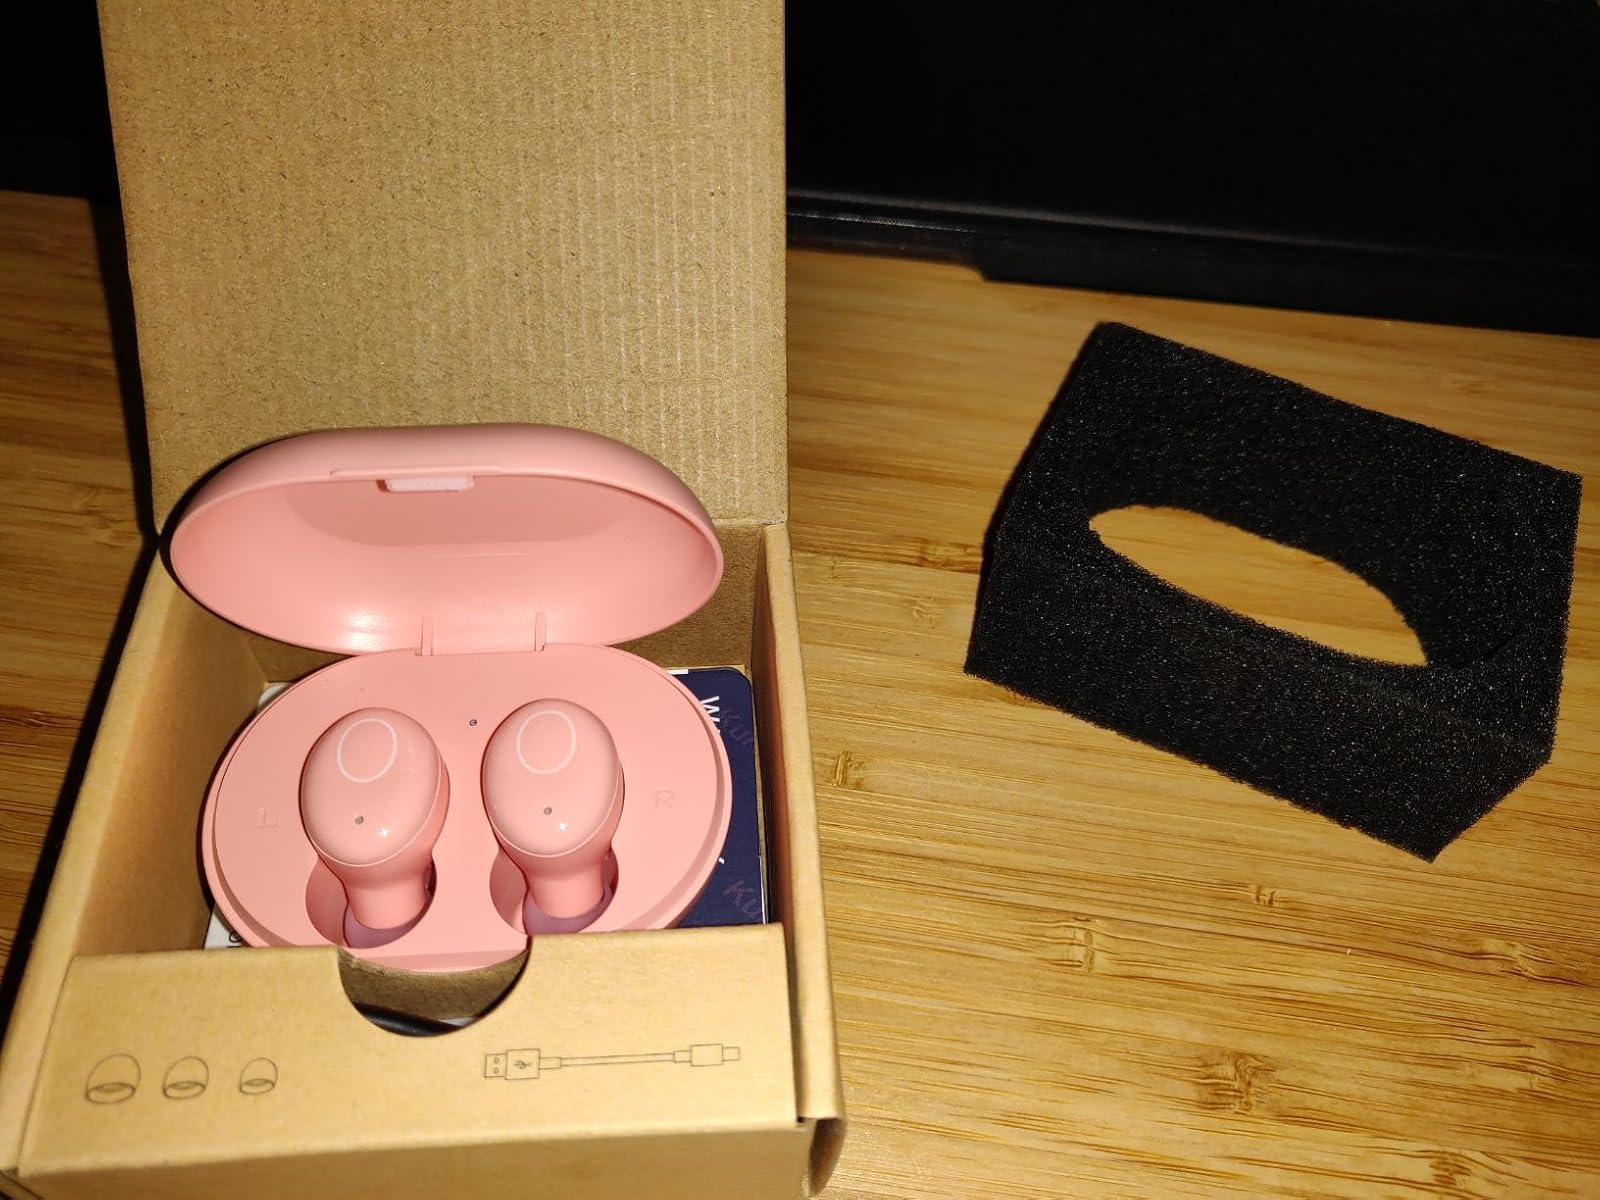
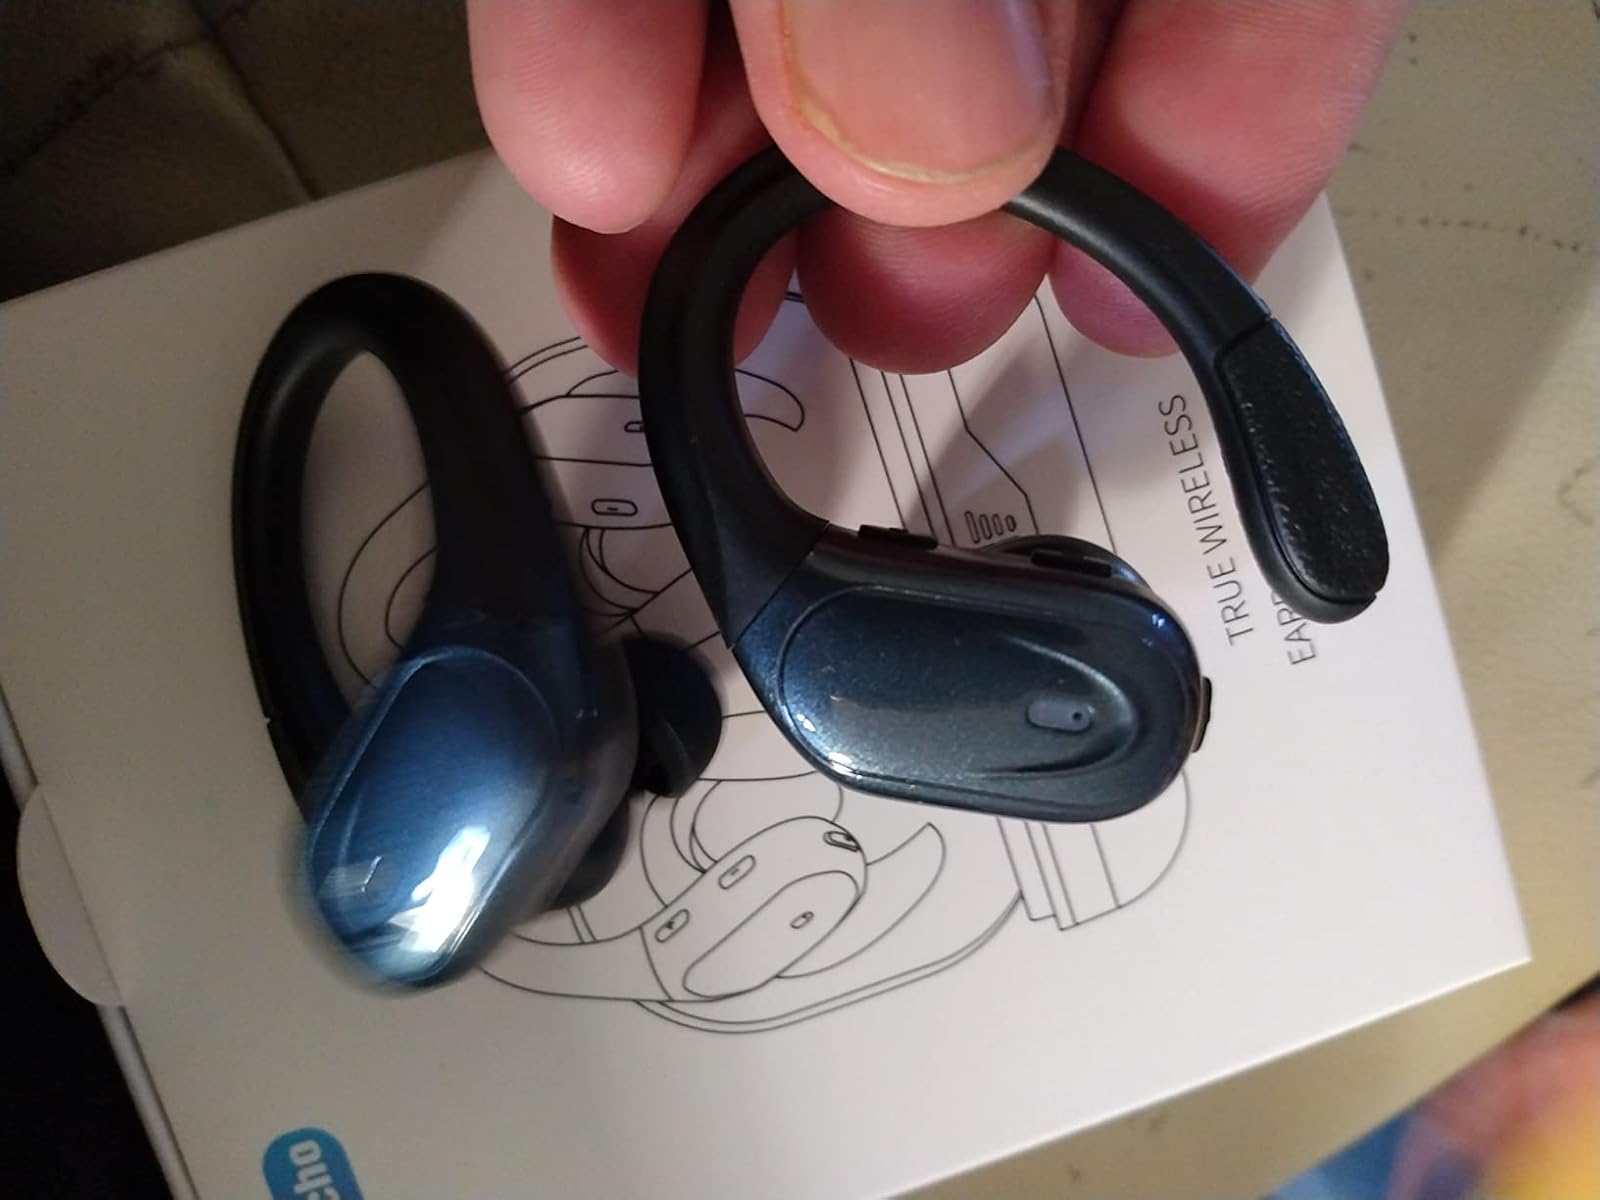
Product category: earbuds
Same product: no